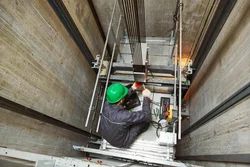
Label: Home_Elevator_Maintenance_Service